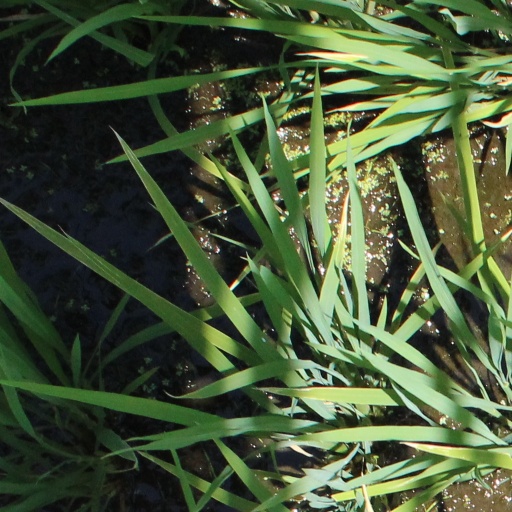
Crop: rice